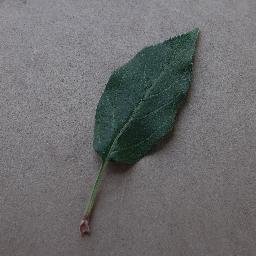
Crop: apple
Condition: healthy